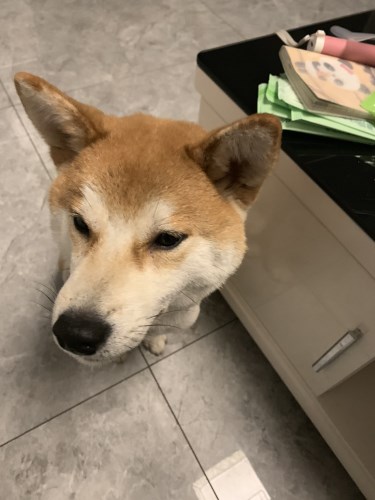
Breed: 1043-n000001-Shiba_Dog